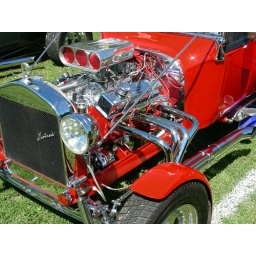
Lots of chrome and shiny vehicles at annual car show in Slatington, Pa. 9-02-07